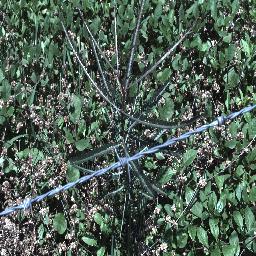
Label: parkinsonia